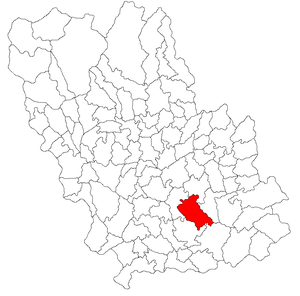
Albești-Paleologu est une commune roumaine du județ de Prahova, dans la région historique de Valachie et dans la région de développement du Sud.